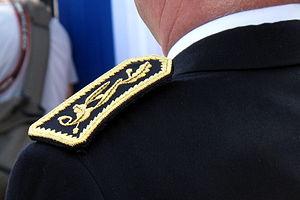
En France, un préfet est un haut fonctionnaire dont la fonction est définie par l'article 72 de la Constitution de la Cinquième République : « dans les collectivités territoriales de la République, le représentant de l’État, représentant de chacun des membres du Gouvernement, a la charge des intérêts nationaux, du contrôle administratif et du respect des lois ».
La liste des préfets des Ardennes est détaillée depuis la création de l'institution préfectorale.